Carl Johan Bernadotte

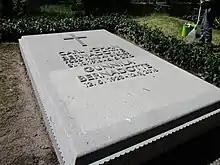
Bernadotte's grave at the Royal Cemetery north of Stockholm.

When marrying on 19 February 1946 he lost his Swedish royal titles, i.e. "Prince of Sweden" and "Duke of Dalarna". He subsequently assumed the surname "Bernadotte", the name of the Swedish Royal Family.